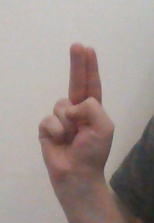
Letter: taa